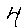
Label: 4